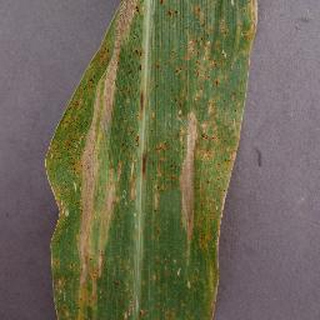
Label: corn_northern_leaf_blight